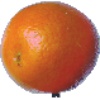
Label: tangelo